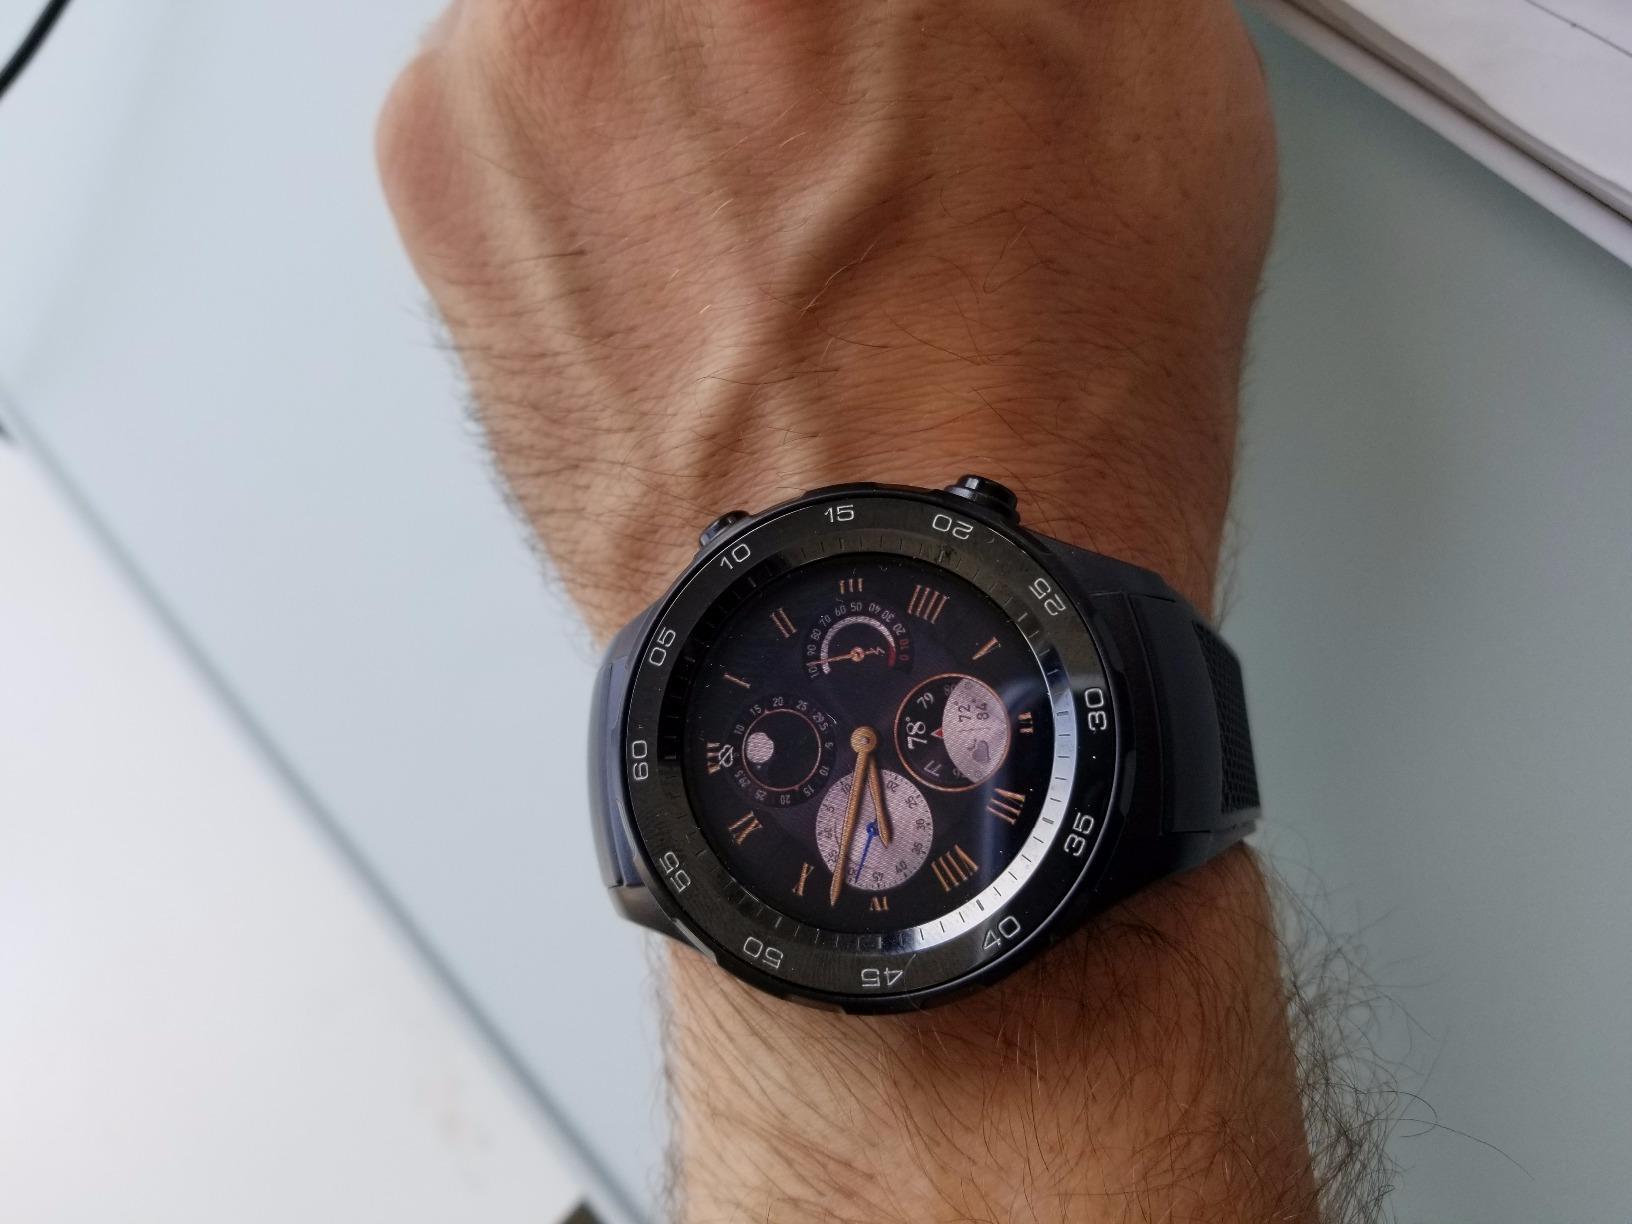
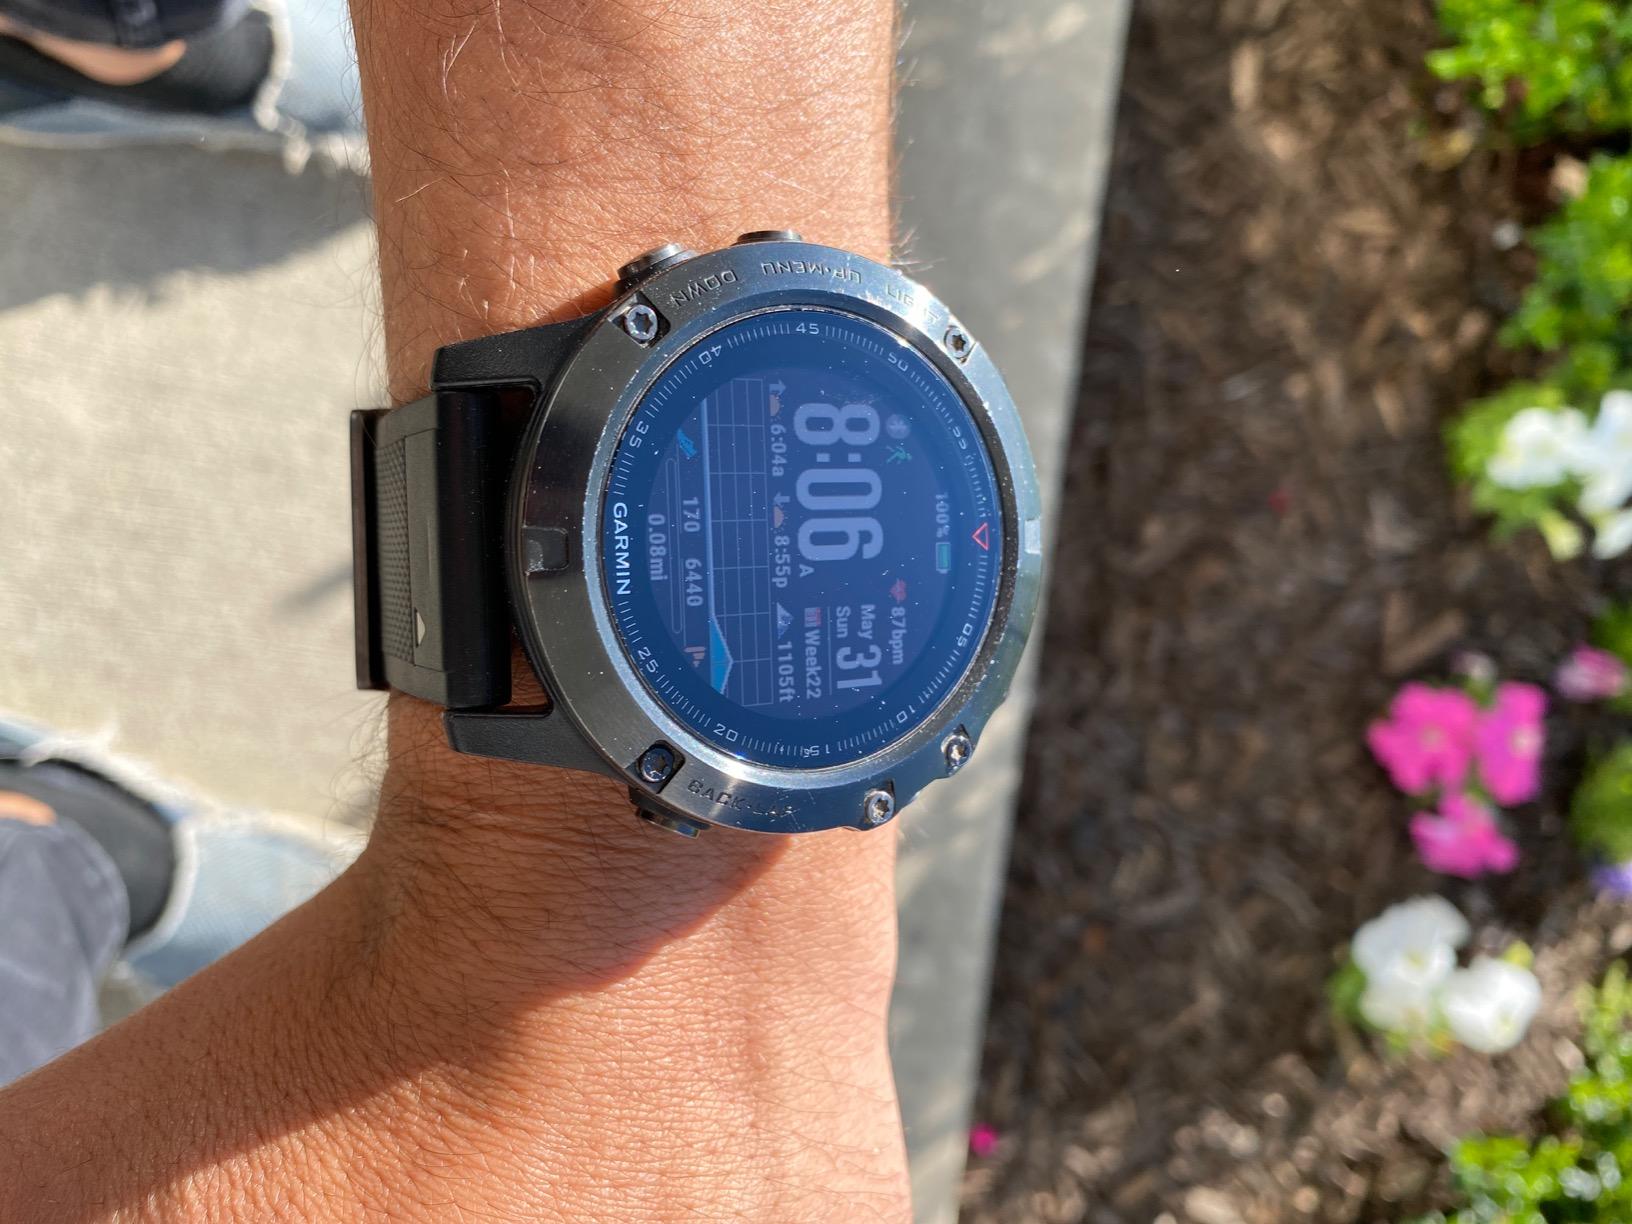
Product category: smartwatch
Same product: no